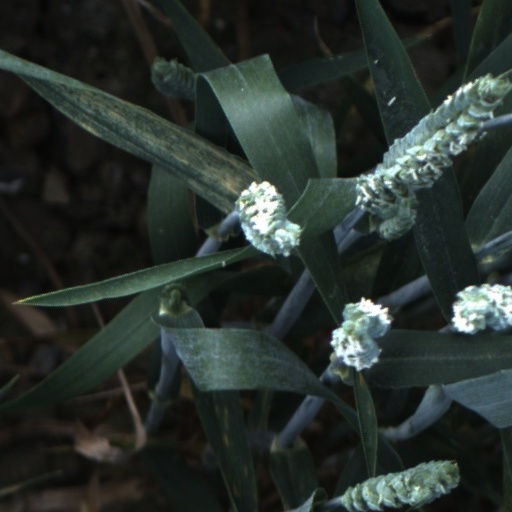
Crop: wheat